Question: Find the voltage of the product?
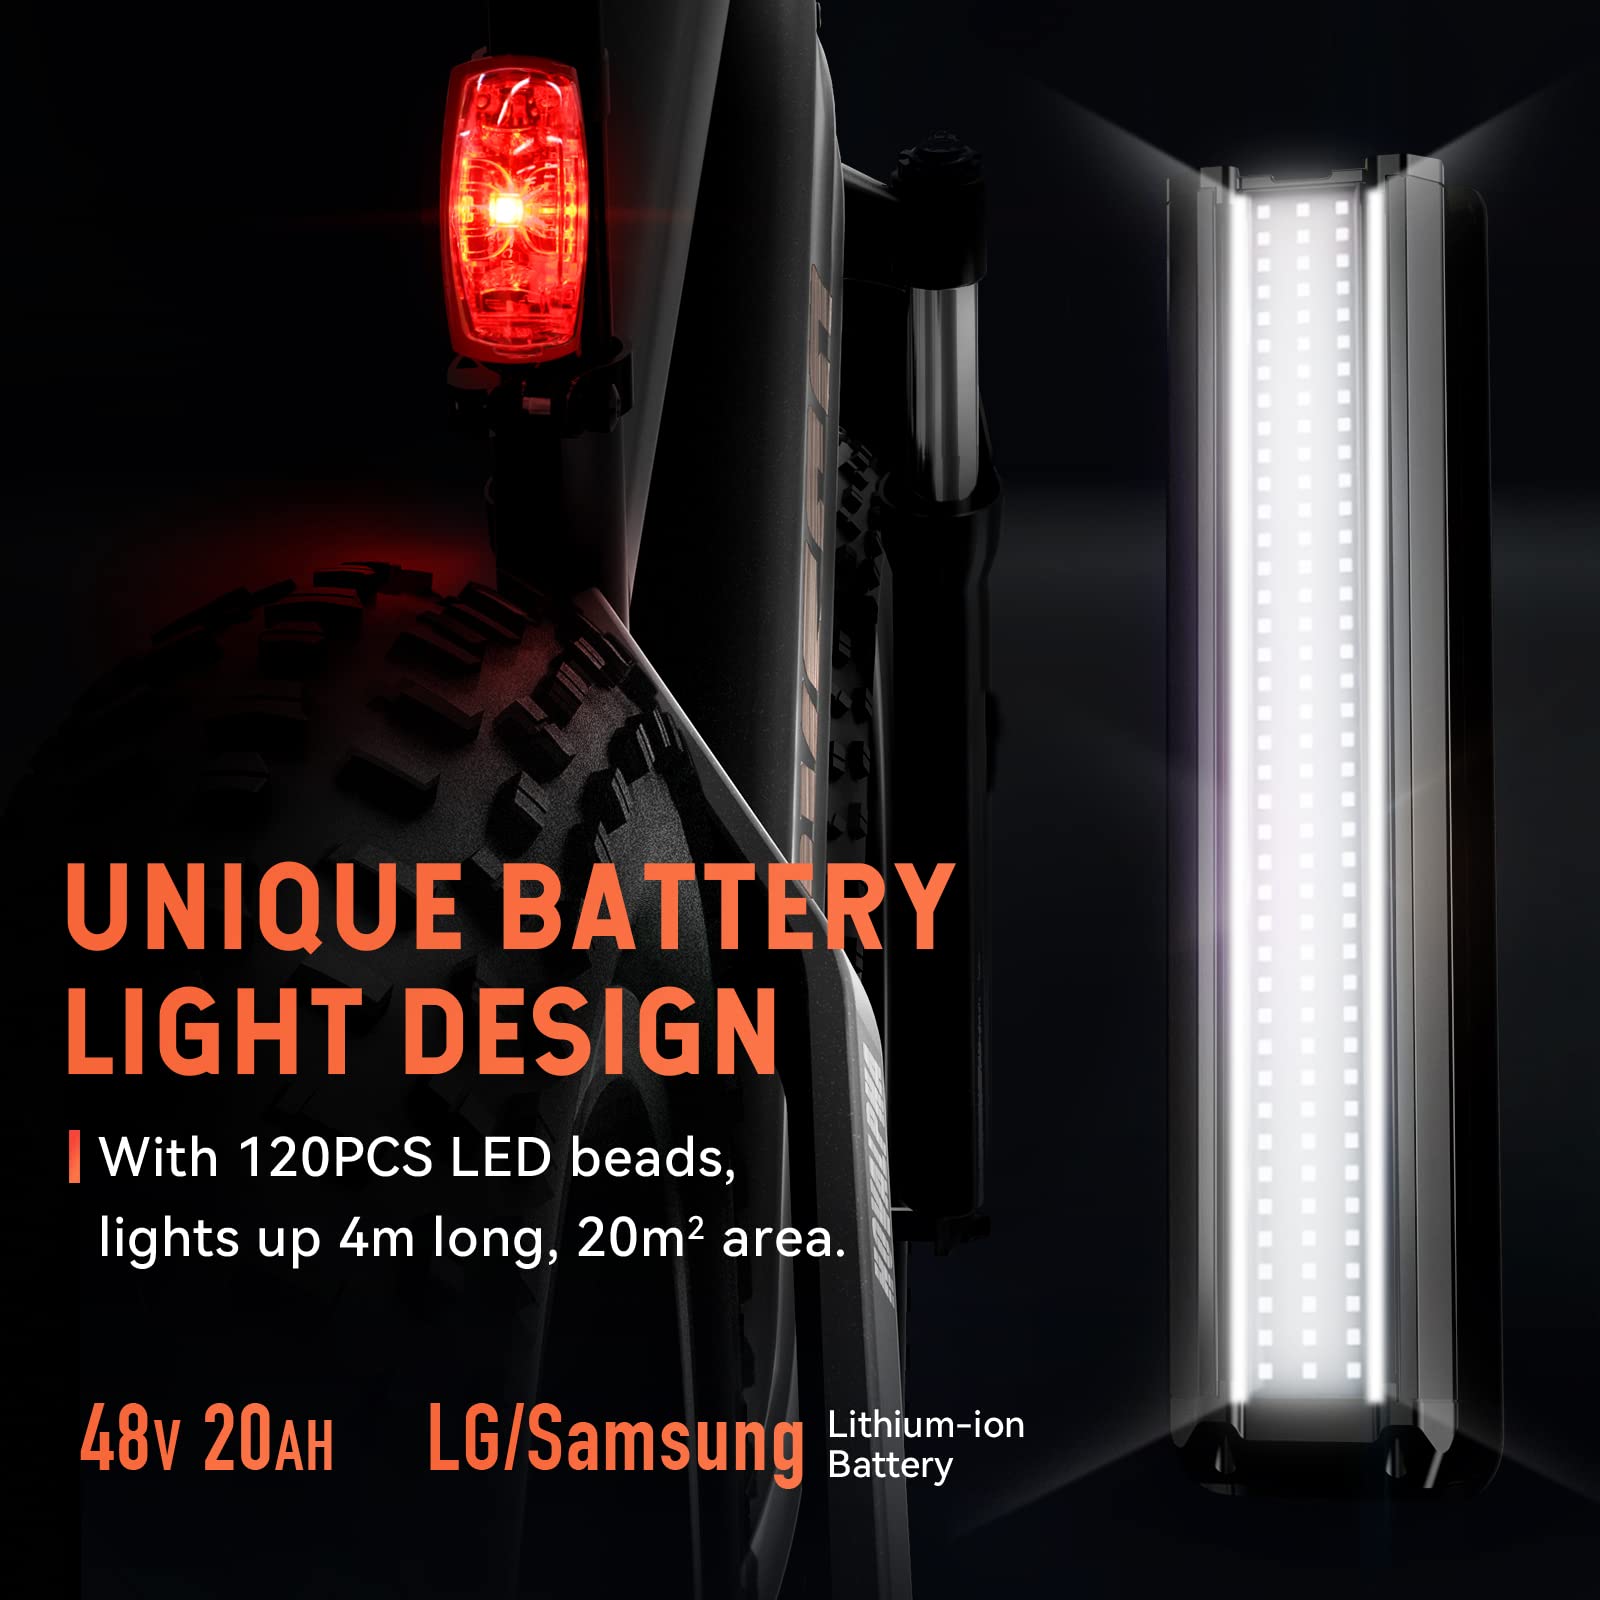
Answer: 48.0 volt